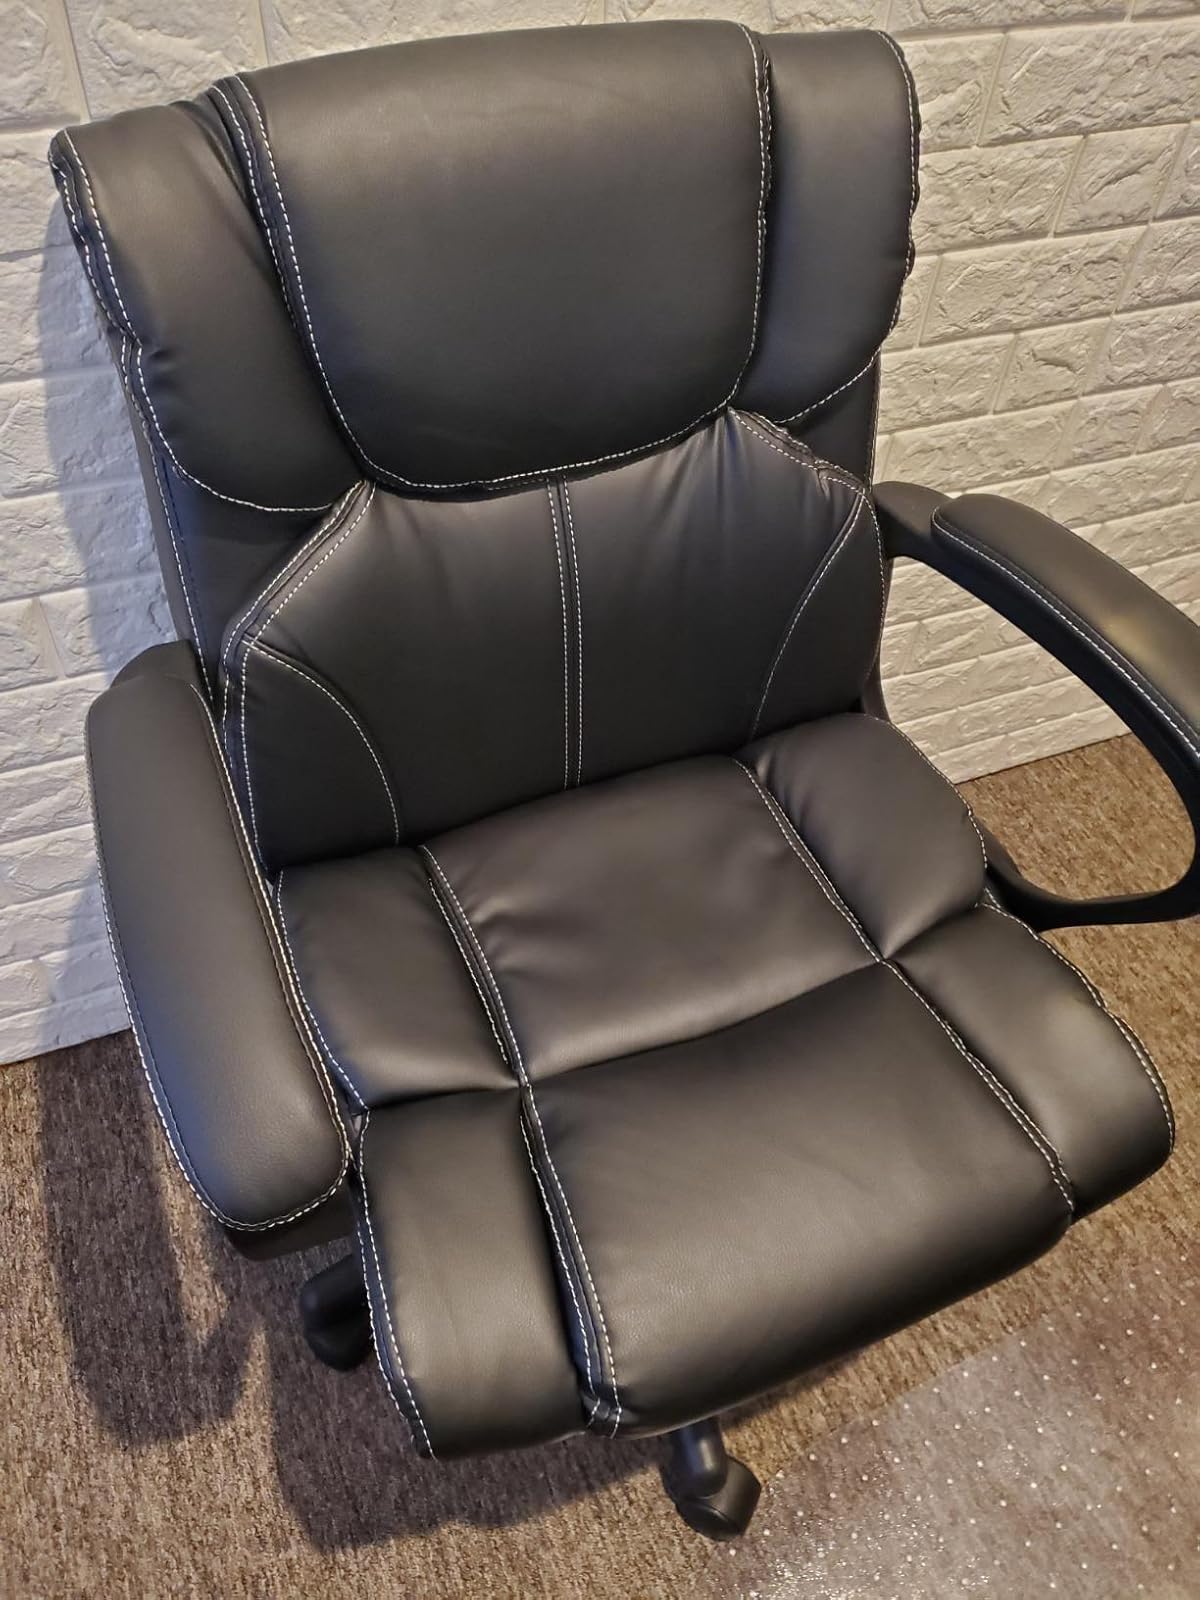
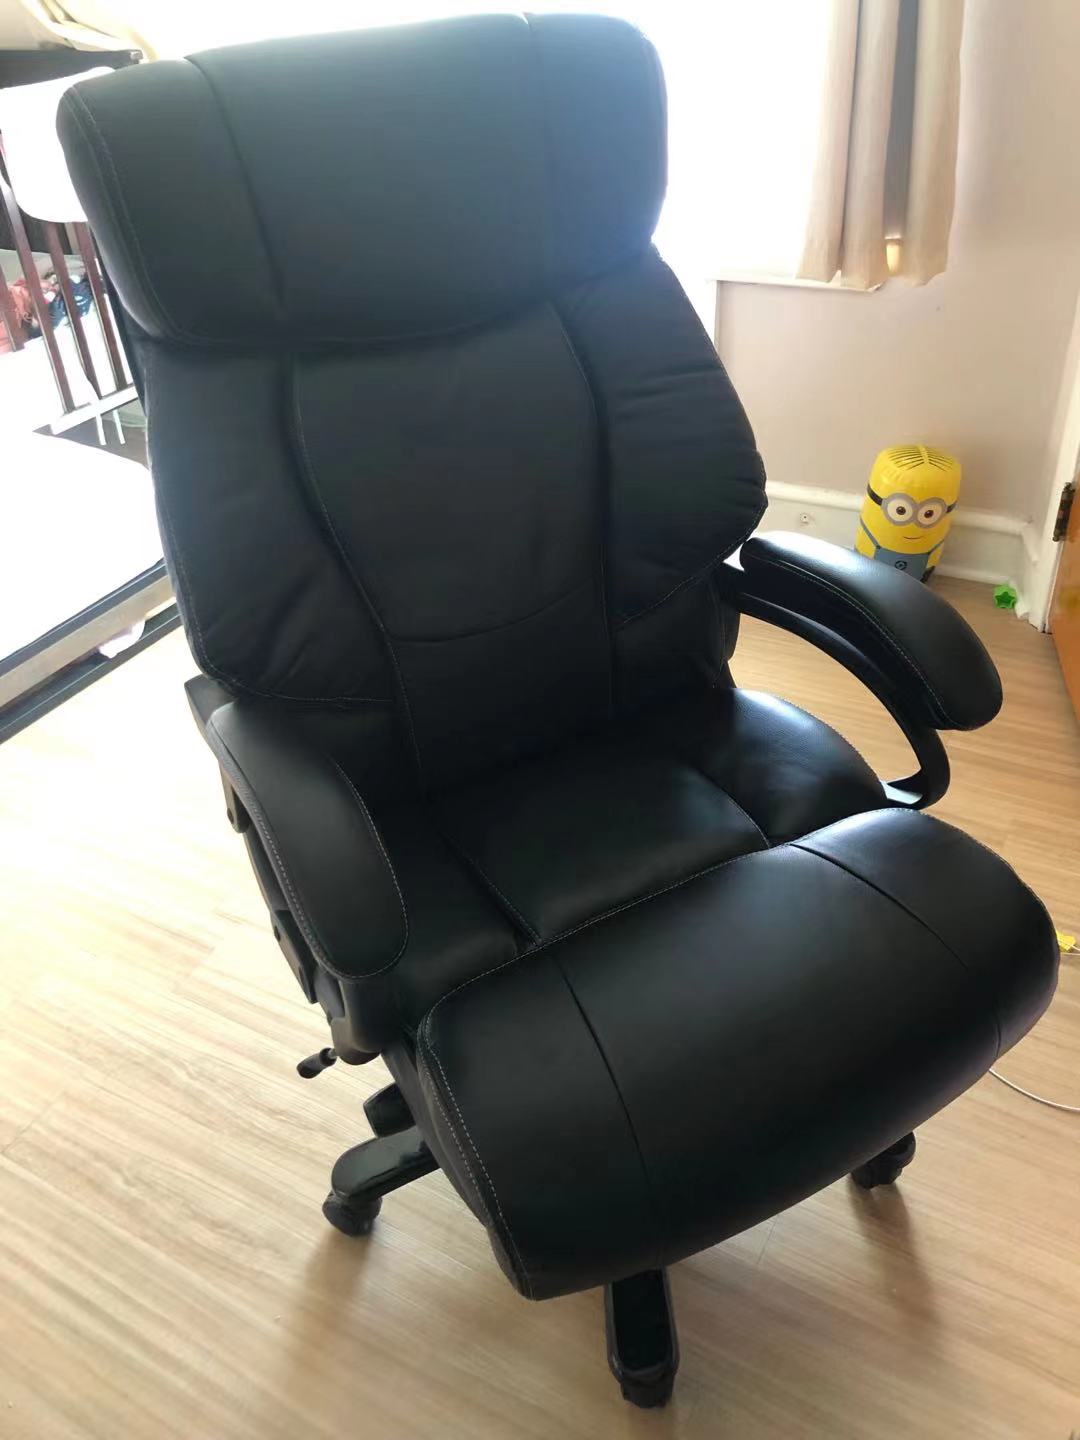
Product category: items_chair
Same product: no